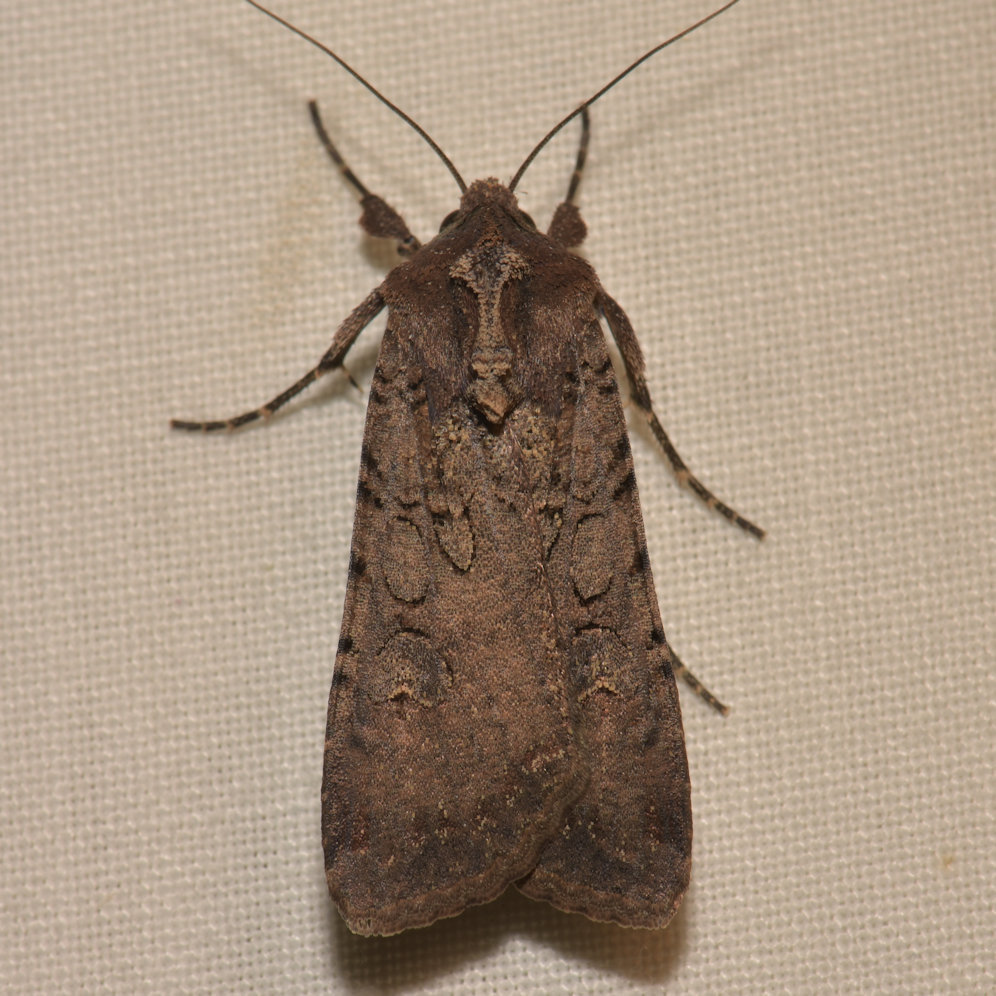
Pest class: cutworms